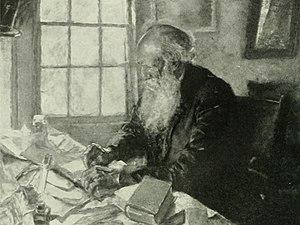
Otto Walter Beck, né le 11 mars 1864 à Dayton en Ohio et mort en 1954, est un peintre, pastelliste, sculpteur, photographe, paysagiste, aquafortiste et enseignant américain.